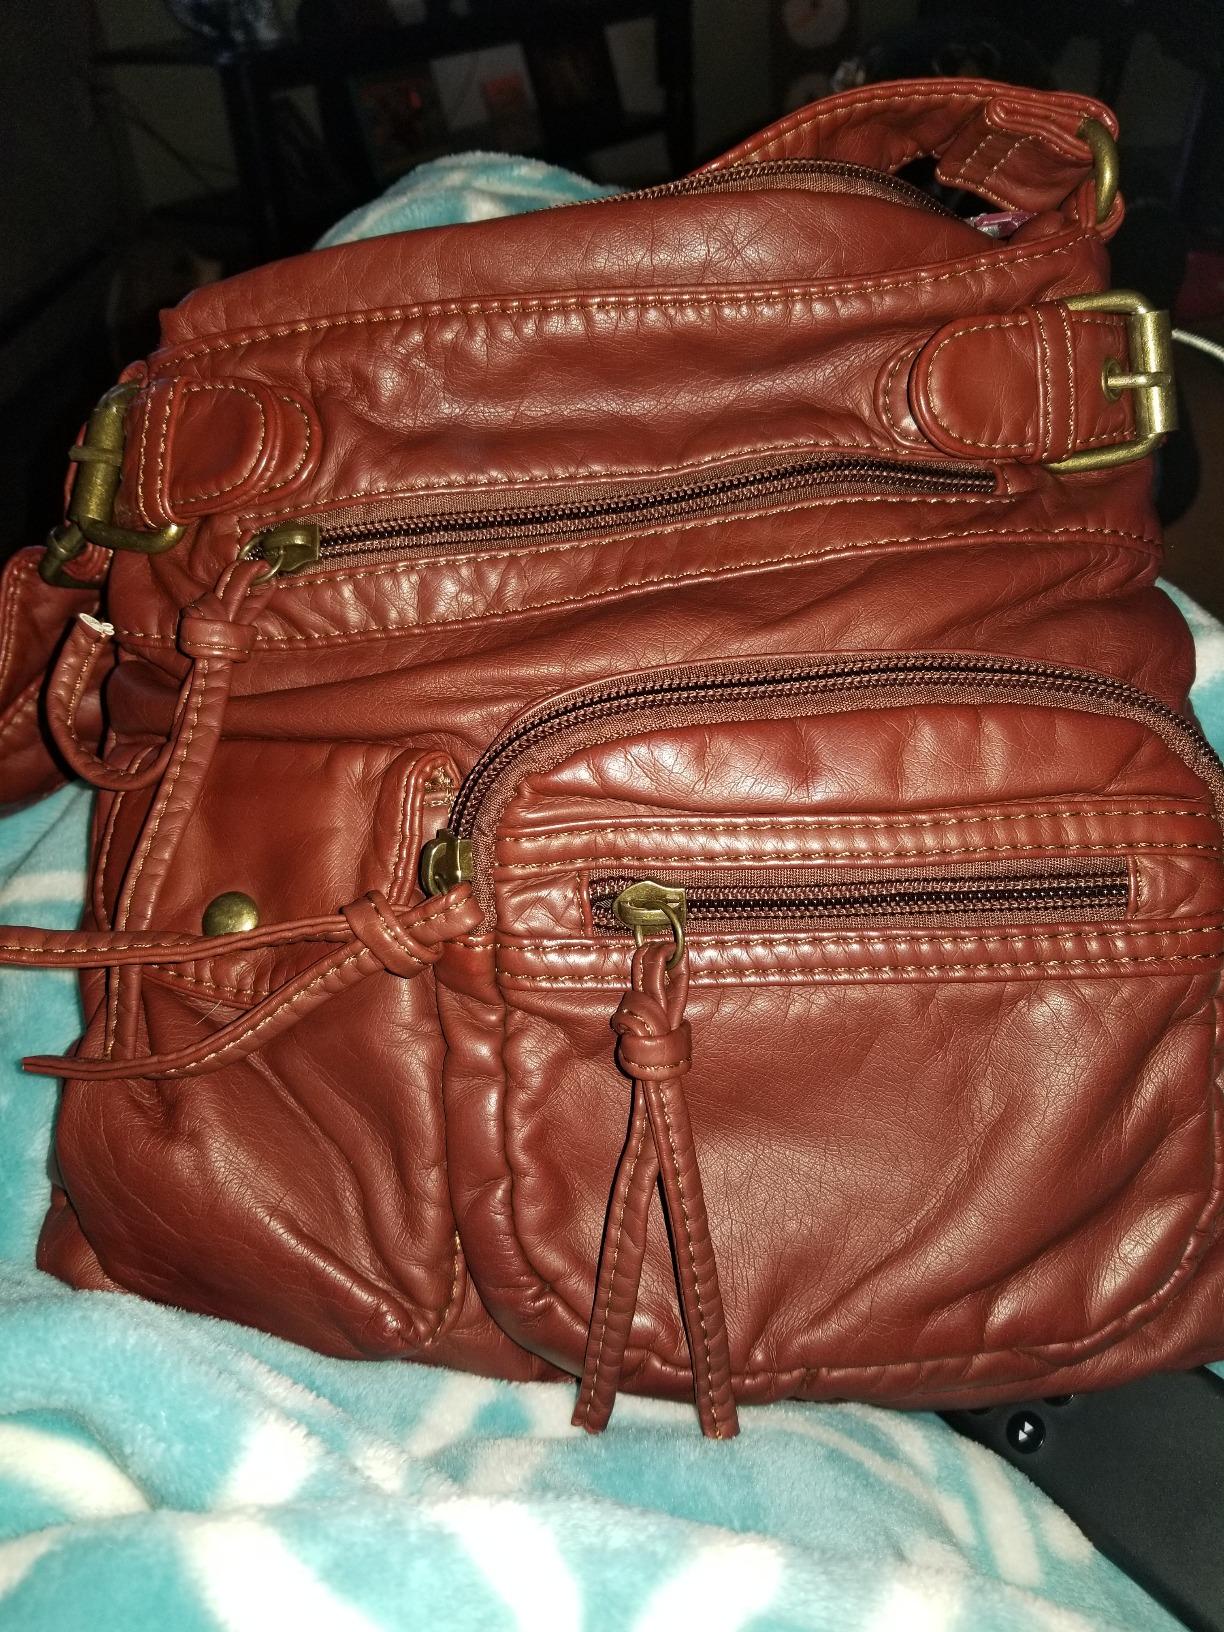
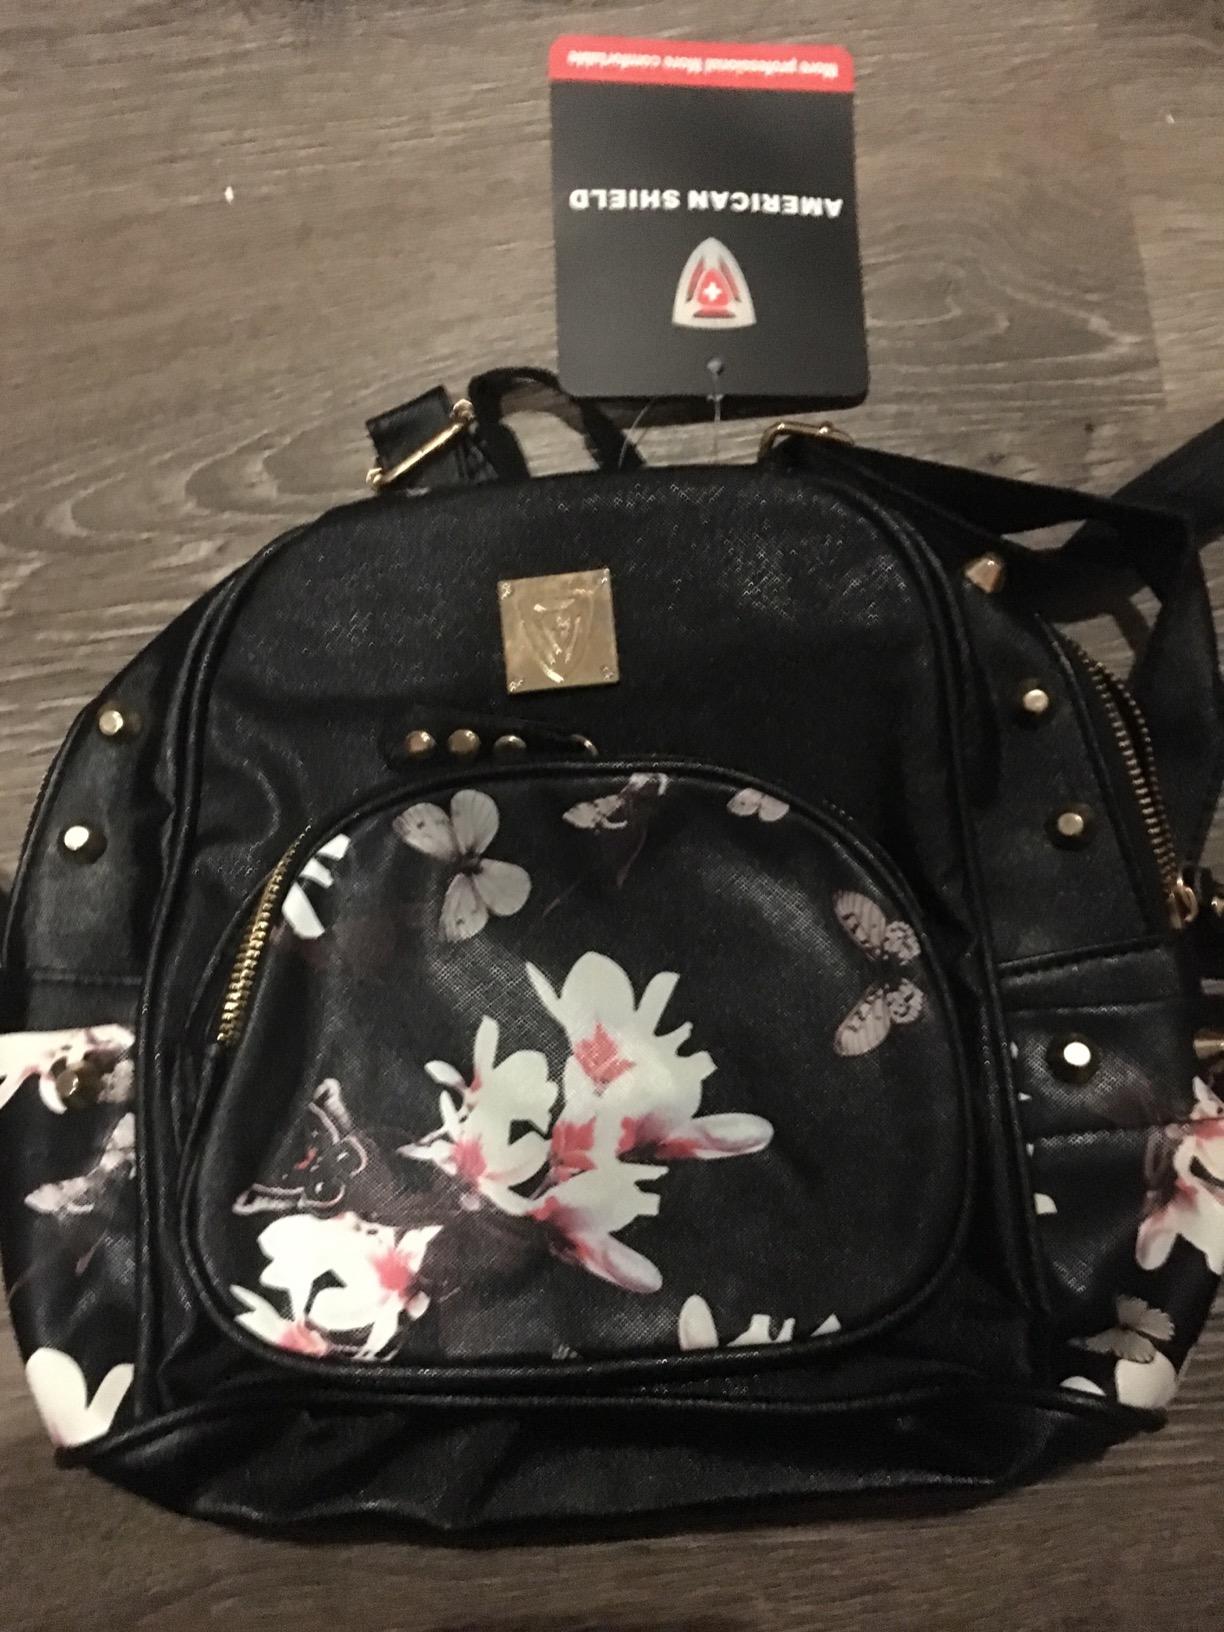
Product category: accessories_handbag
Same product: no